Federal enterprise architecture

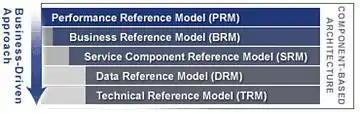
Federal Enterprise Architecture.

The FEA is built using an assortment of reference models that develop a common taxonomy for describing IT resources. FEA Version 1 reference models (see image) included the following: